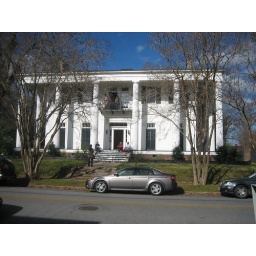
No joke, this house was only $300k. That would buy us a 1 bedroom in Chicago.